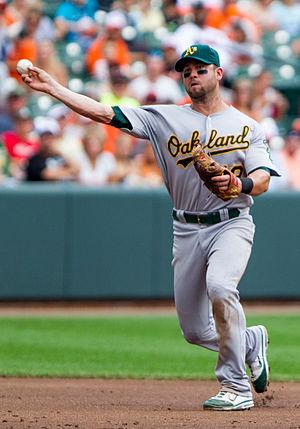
Brandon Ryan Hicks, né le 14 septembre 1985 à Houston aux États-Unis, est un joueur de deuxième but et d'arrêt-court des Giants de San Francisco de la Ligue majeure de baseball.